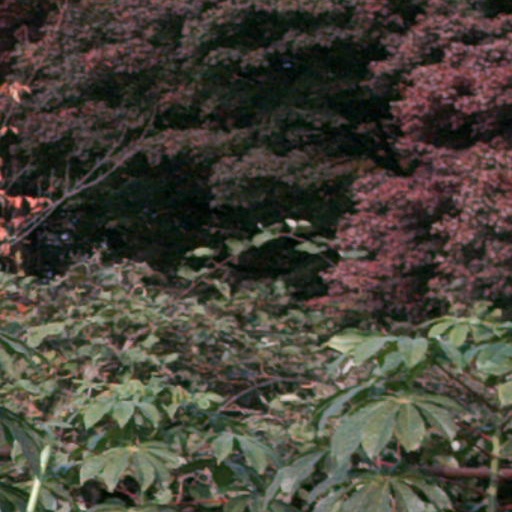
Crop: cassava